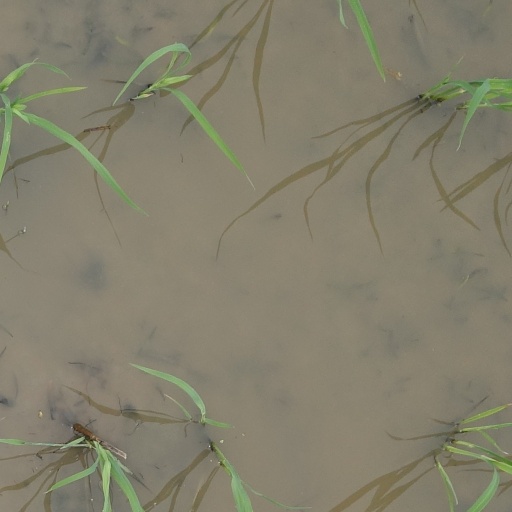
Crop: rice